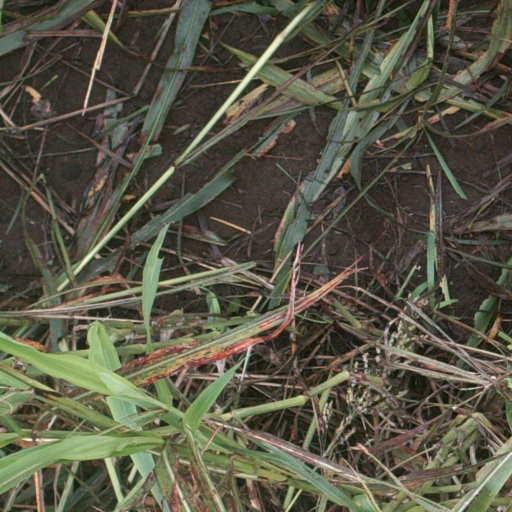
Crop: sorghum